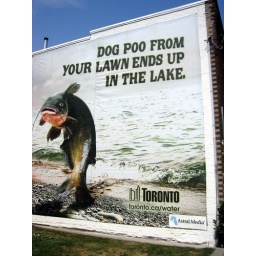
dog poo from your lawn ends up in the lake